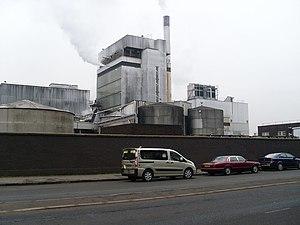
Strathclyde est une distillerie de whisky située à Glasgow, en Écosse.